Lovecraftian horror

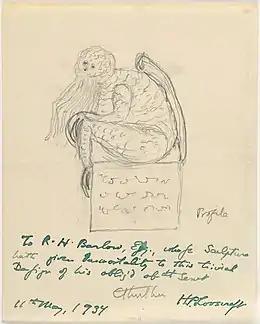
A 1934 drawing by Lovecraft of Cthulhu, the central cosmic entity in Lovecraft's seminal short story, "The Call of Cthulhu", first published in the pulp magazine "Weird Tales" in 1928.

Lovecraftian horror, also called cosmic horror or eldritch horror, is a subgenre of horror, fantasy fiction, and weird fiction that emphasizes the horror of the unknowable and incomprehensible more than gore or other elements of shock. It is named after American author H. P. Lovecraft (1890–1937). His work emphasizes themes of cosmic dread, forbidden and dangerous knowledge, madness, non-human influences on humanity, religion and superstition, fate and inevitability, and the risks associated with scientific discoveries, which are now associated with Lovecraftian horror as a subgenre. The cosmic themes of Lovecraftian horror can also be found in other media, notably horror films, horror games, and comics.